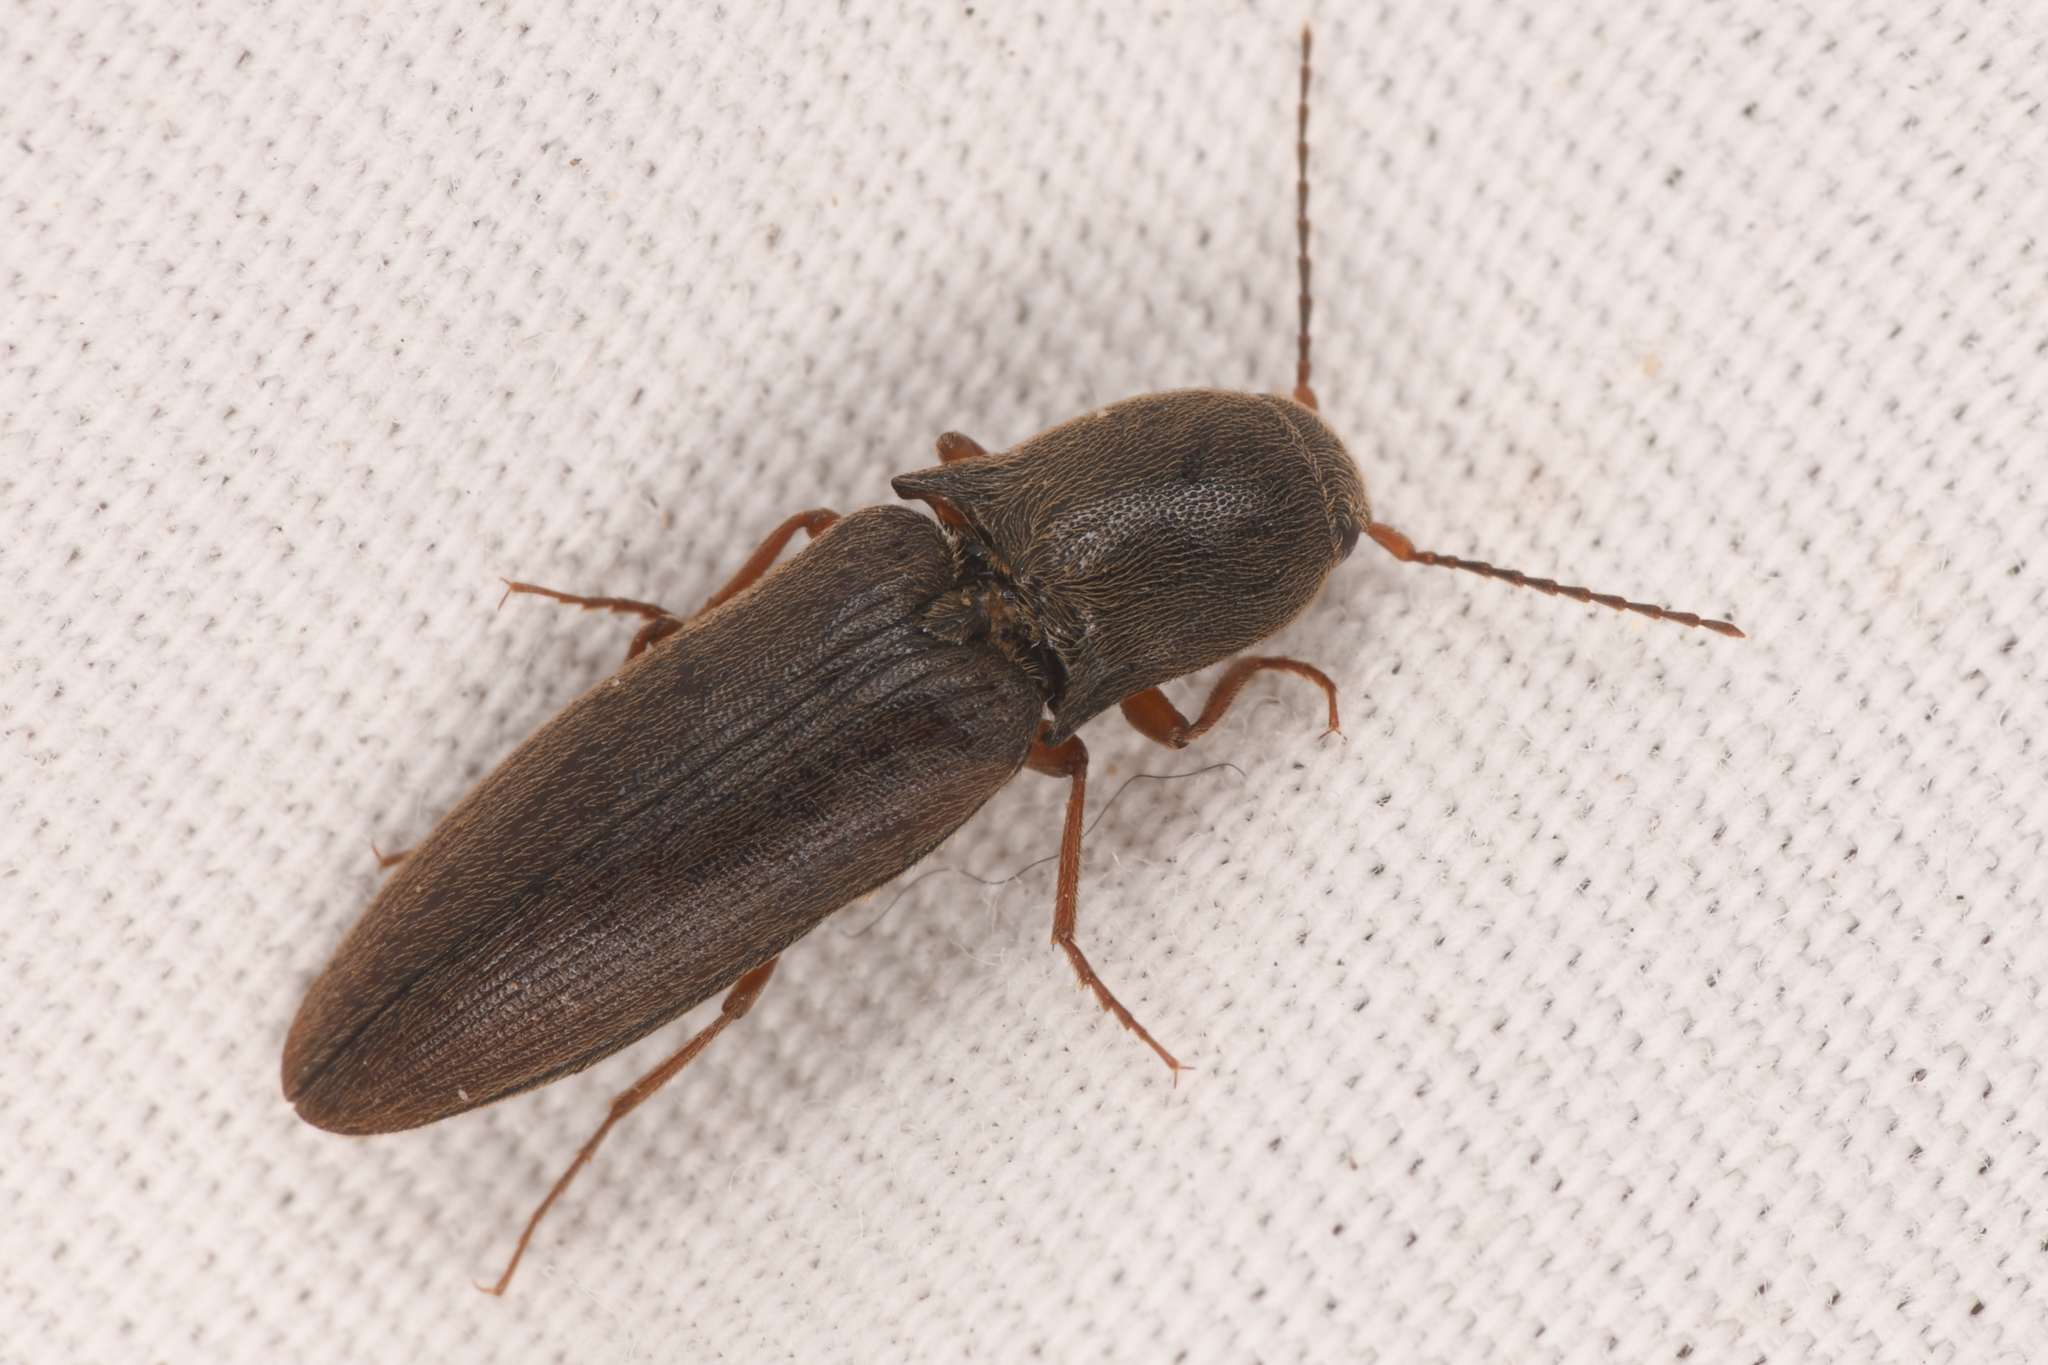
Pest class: clickbeetles_wireworms